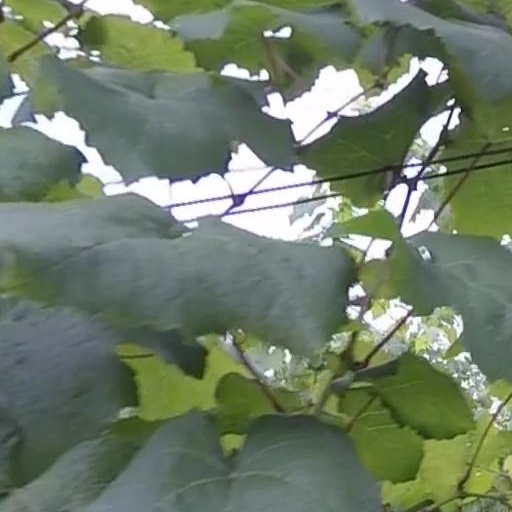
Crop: grape